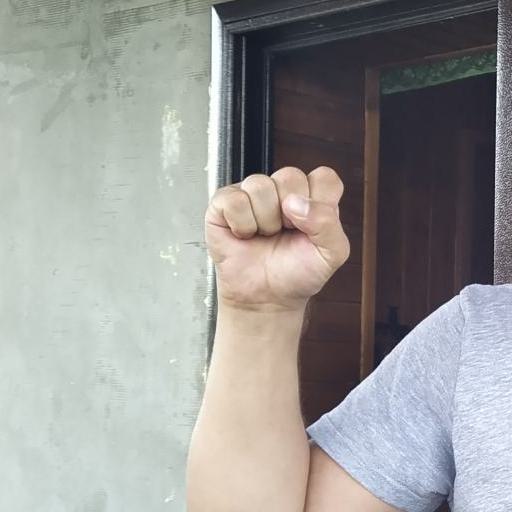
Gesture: fist